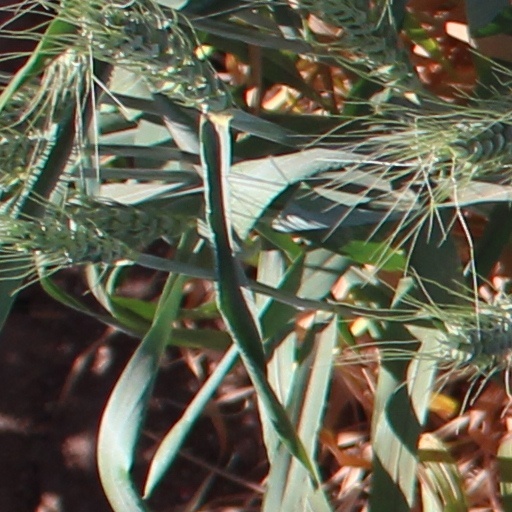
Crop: wheat